Grandmaster of Demonic Cultivation

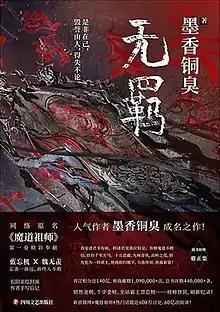
Chinese (Simplified) Edition cover art, illustrated by Changyang (2018)

The first chapter was released on the Chinese web novel platform Jinjiang Literature City on October 31, 2015, and serialization continued until the main story's completion on March 1, 2016. The next several months were spent revising the main chapters, while side stories (or "extra chapters") were released sporadically. Revision of the main story was posted on August 11, 2016, and the last four extra chapters were added between December 22, 2017, and January 1, 2018. Overall, the novel's online version had a total of 113 main chapters and seven extra chapters, most of which occur after the story's main events (also known as "post-canon").